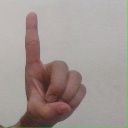
अक्षर: ड